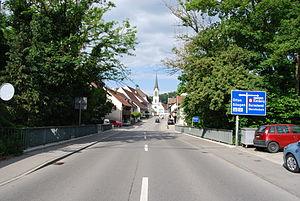
Erlinsbach est une commune suisse du canton de Soleure, située dans le district de Gösgen.